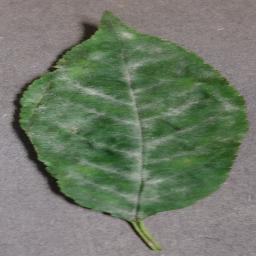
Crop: cherry
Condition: (including_sour)_powdery_mildew